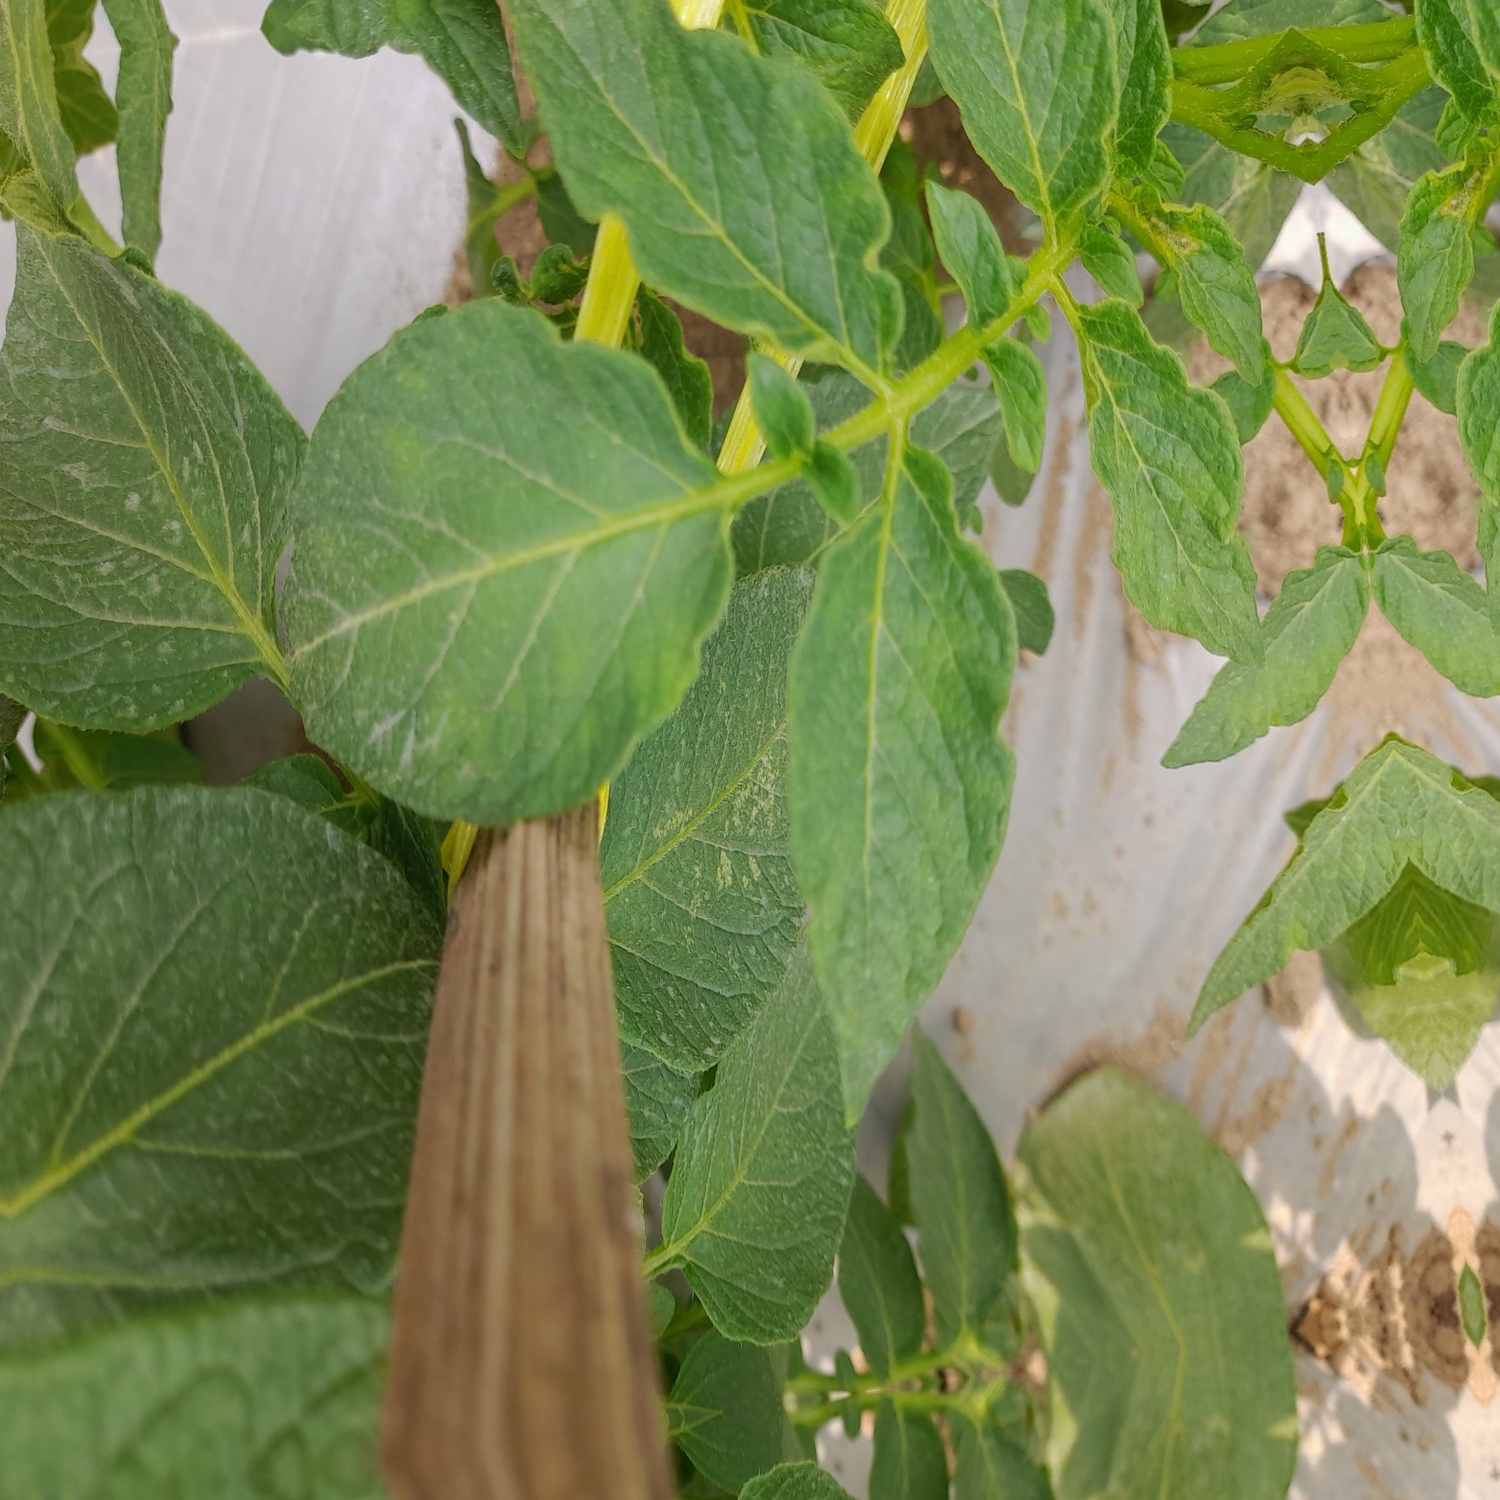
Etiqueta: Virus